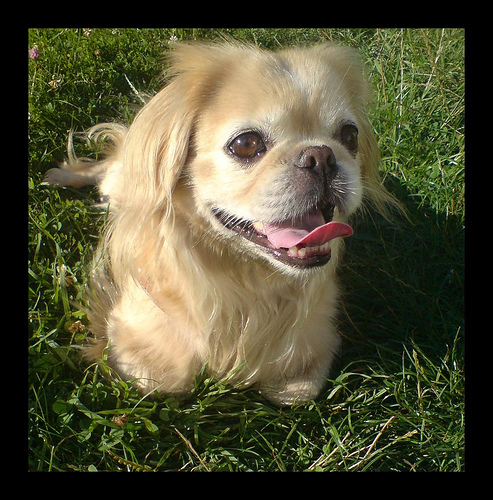
Animal: dog
Breed: japanese_chin